Alan Ruck

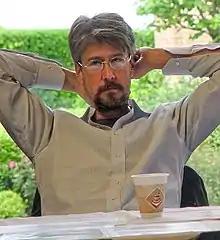
Ruck in 2006

In 2006, Ruck guest-starred in a single episode of "Stargate Atlantis" called "The Real World" and, in 2007, as unscrupulous property developer Albert Bunford in an episode of "Medium".